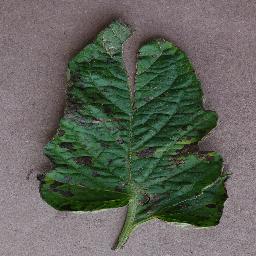
Label: Tomato___Early_blight